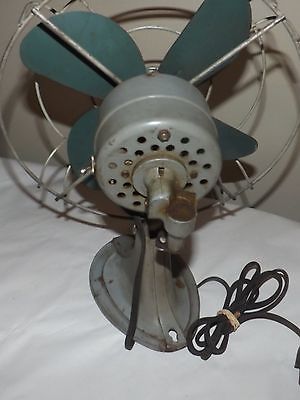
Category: fan